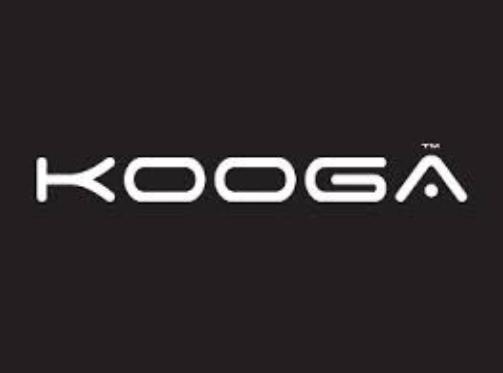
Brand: KooGa
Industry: Clothes